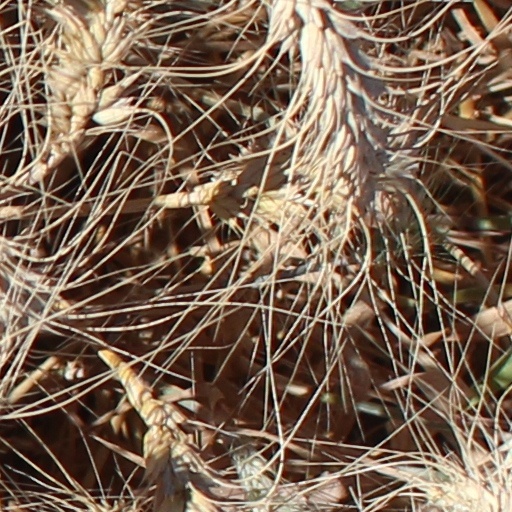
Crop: wheat